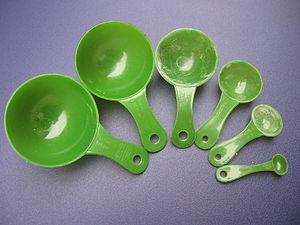
La façade de 6 cuillers et des tasses. Italiano: La parte frontale del 6 misurazione cucchiai e tazze. Português: A frente de 6 medição colheres e copos. Русский: На лицевой стороне 6 измерения ложки и чашки. العربية: الجبهة الجانب من 6 قياس الملاعق و الكؤوس. 中文: 前排侧六日测量汤匙和杯子。 日本語: 前面6計量スプーンカップとします。 한국어: 가 프런트 사이드 중 6 측정 스푼과 컵.
Cet article recense des types et dénominations de cuillères.